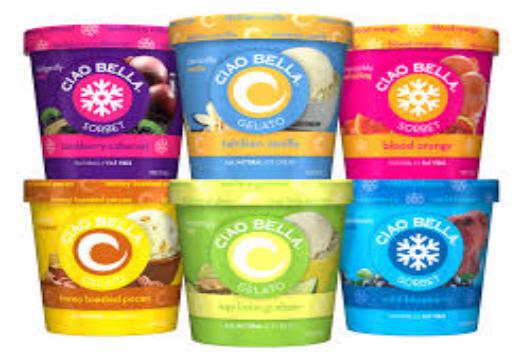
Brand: Ciao Bella Gelato Company
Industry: Food